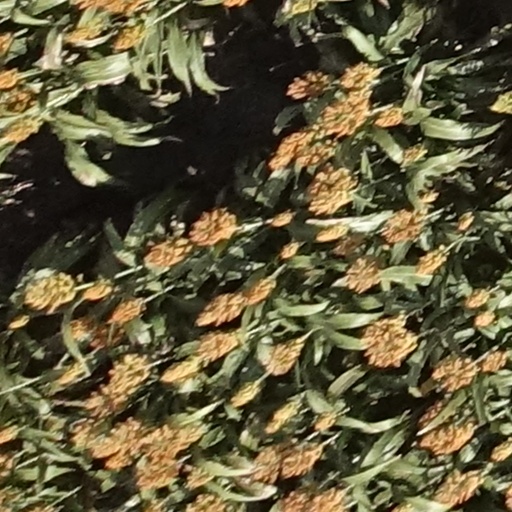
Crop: sorghum